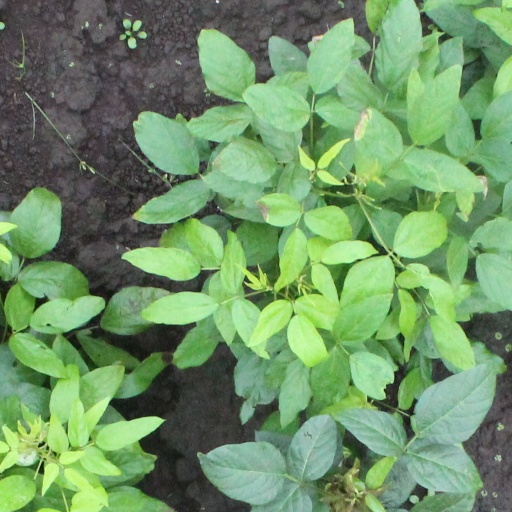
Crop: soybean